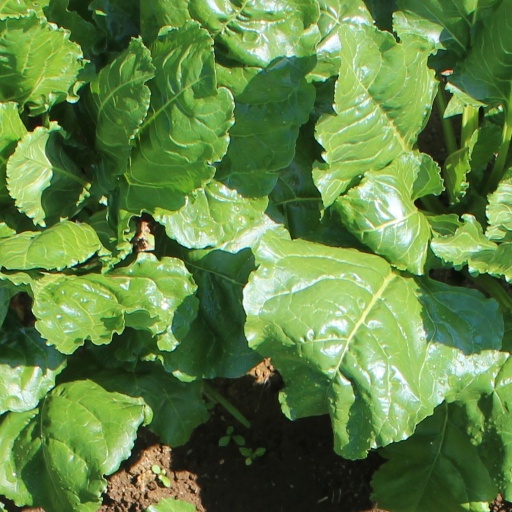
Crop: sugar beet